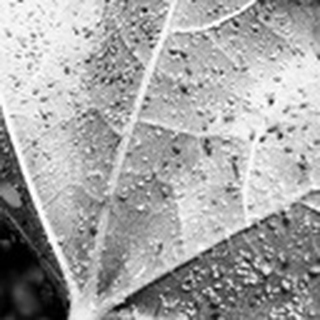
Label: cotton_aphids